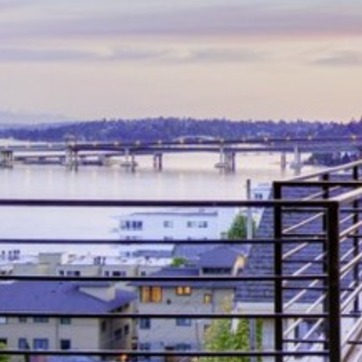
Material: water